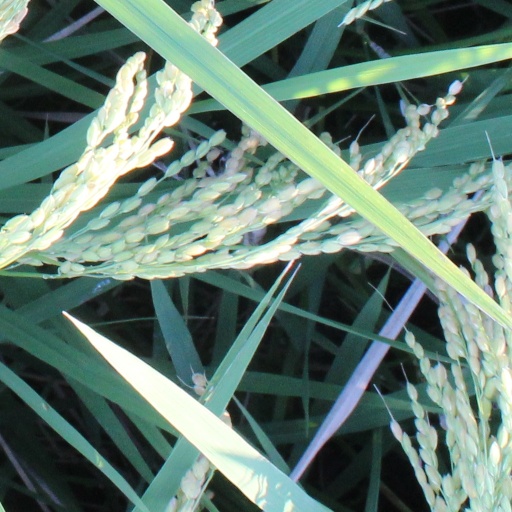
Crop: rice